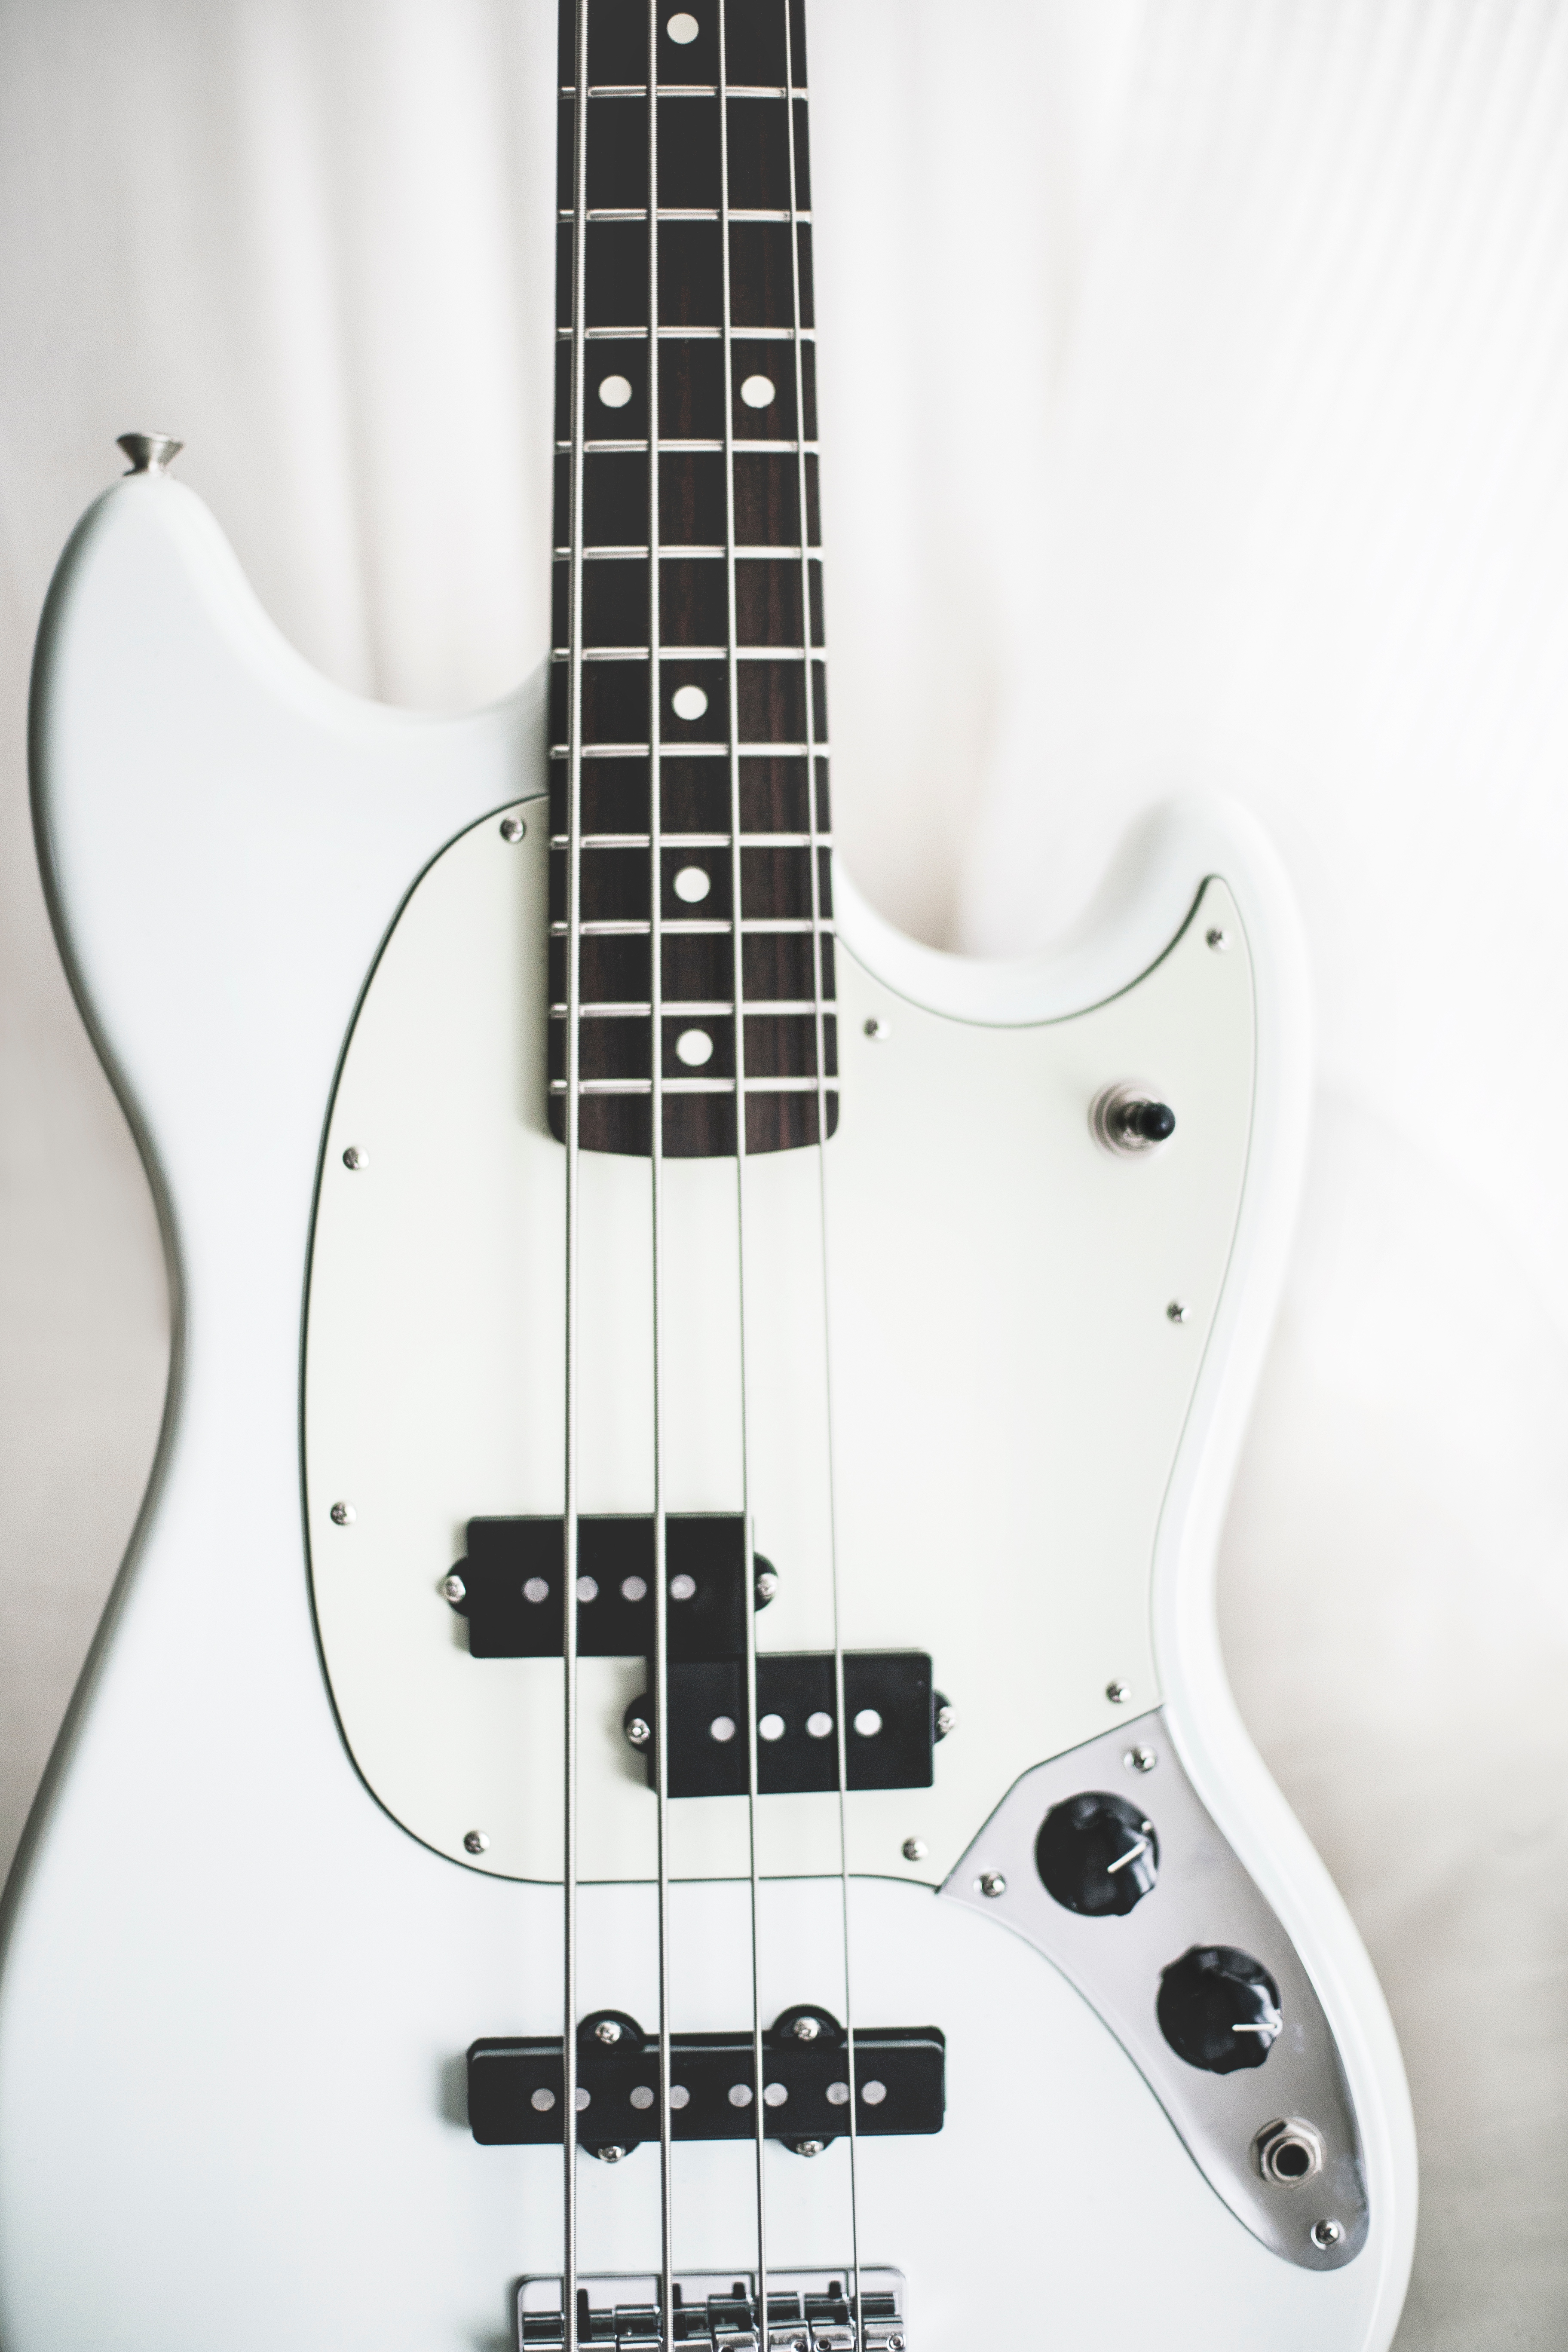
guitar, string instrument, bass guitar, musical instrument, plucked string instruments, electric guitar, string instrument accessory, electronic musical instrument, electronic instrument, music, acoustic electric guitar, guitar accessory, acoustic guitar